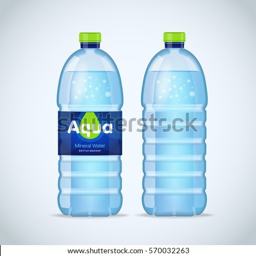
realistic bottle with clean blue water isolated on the white background .